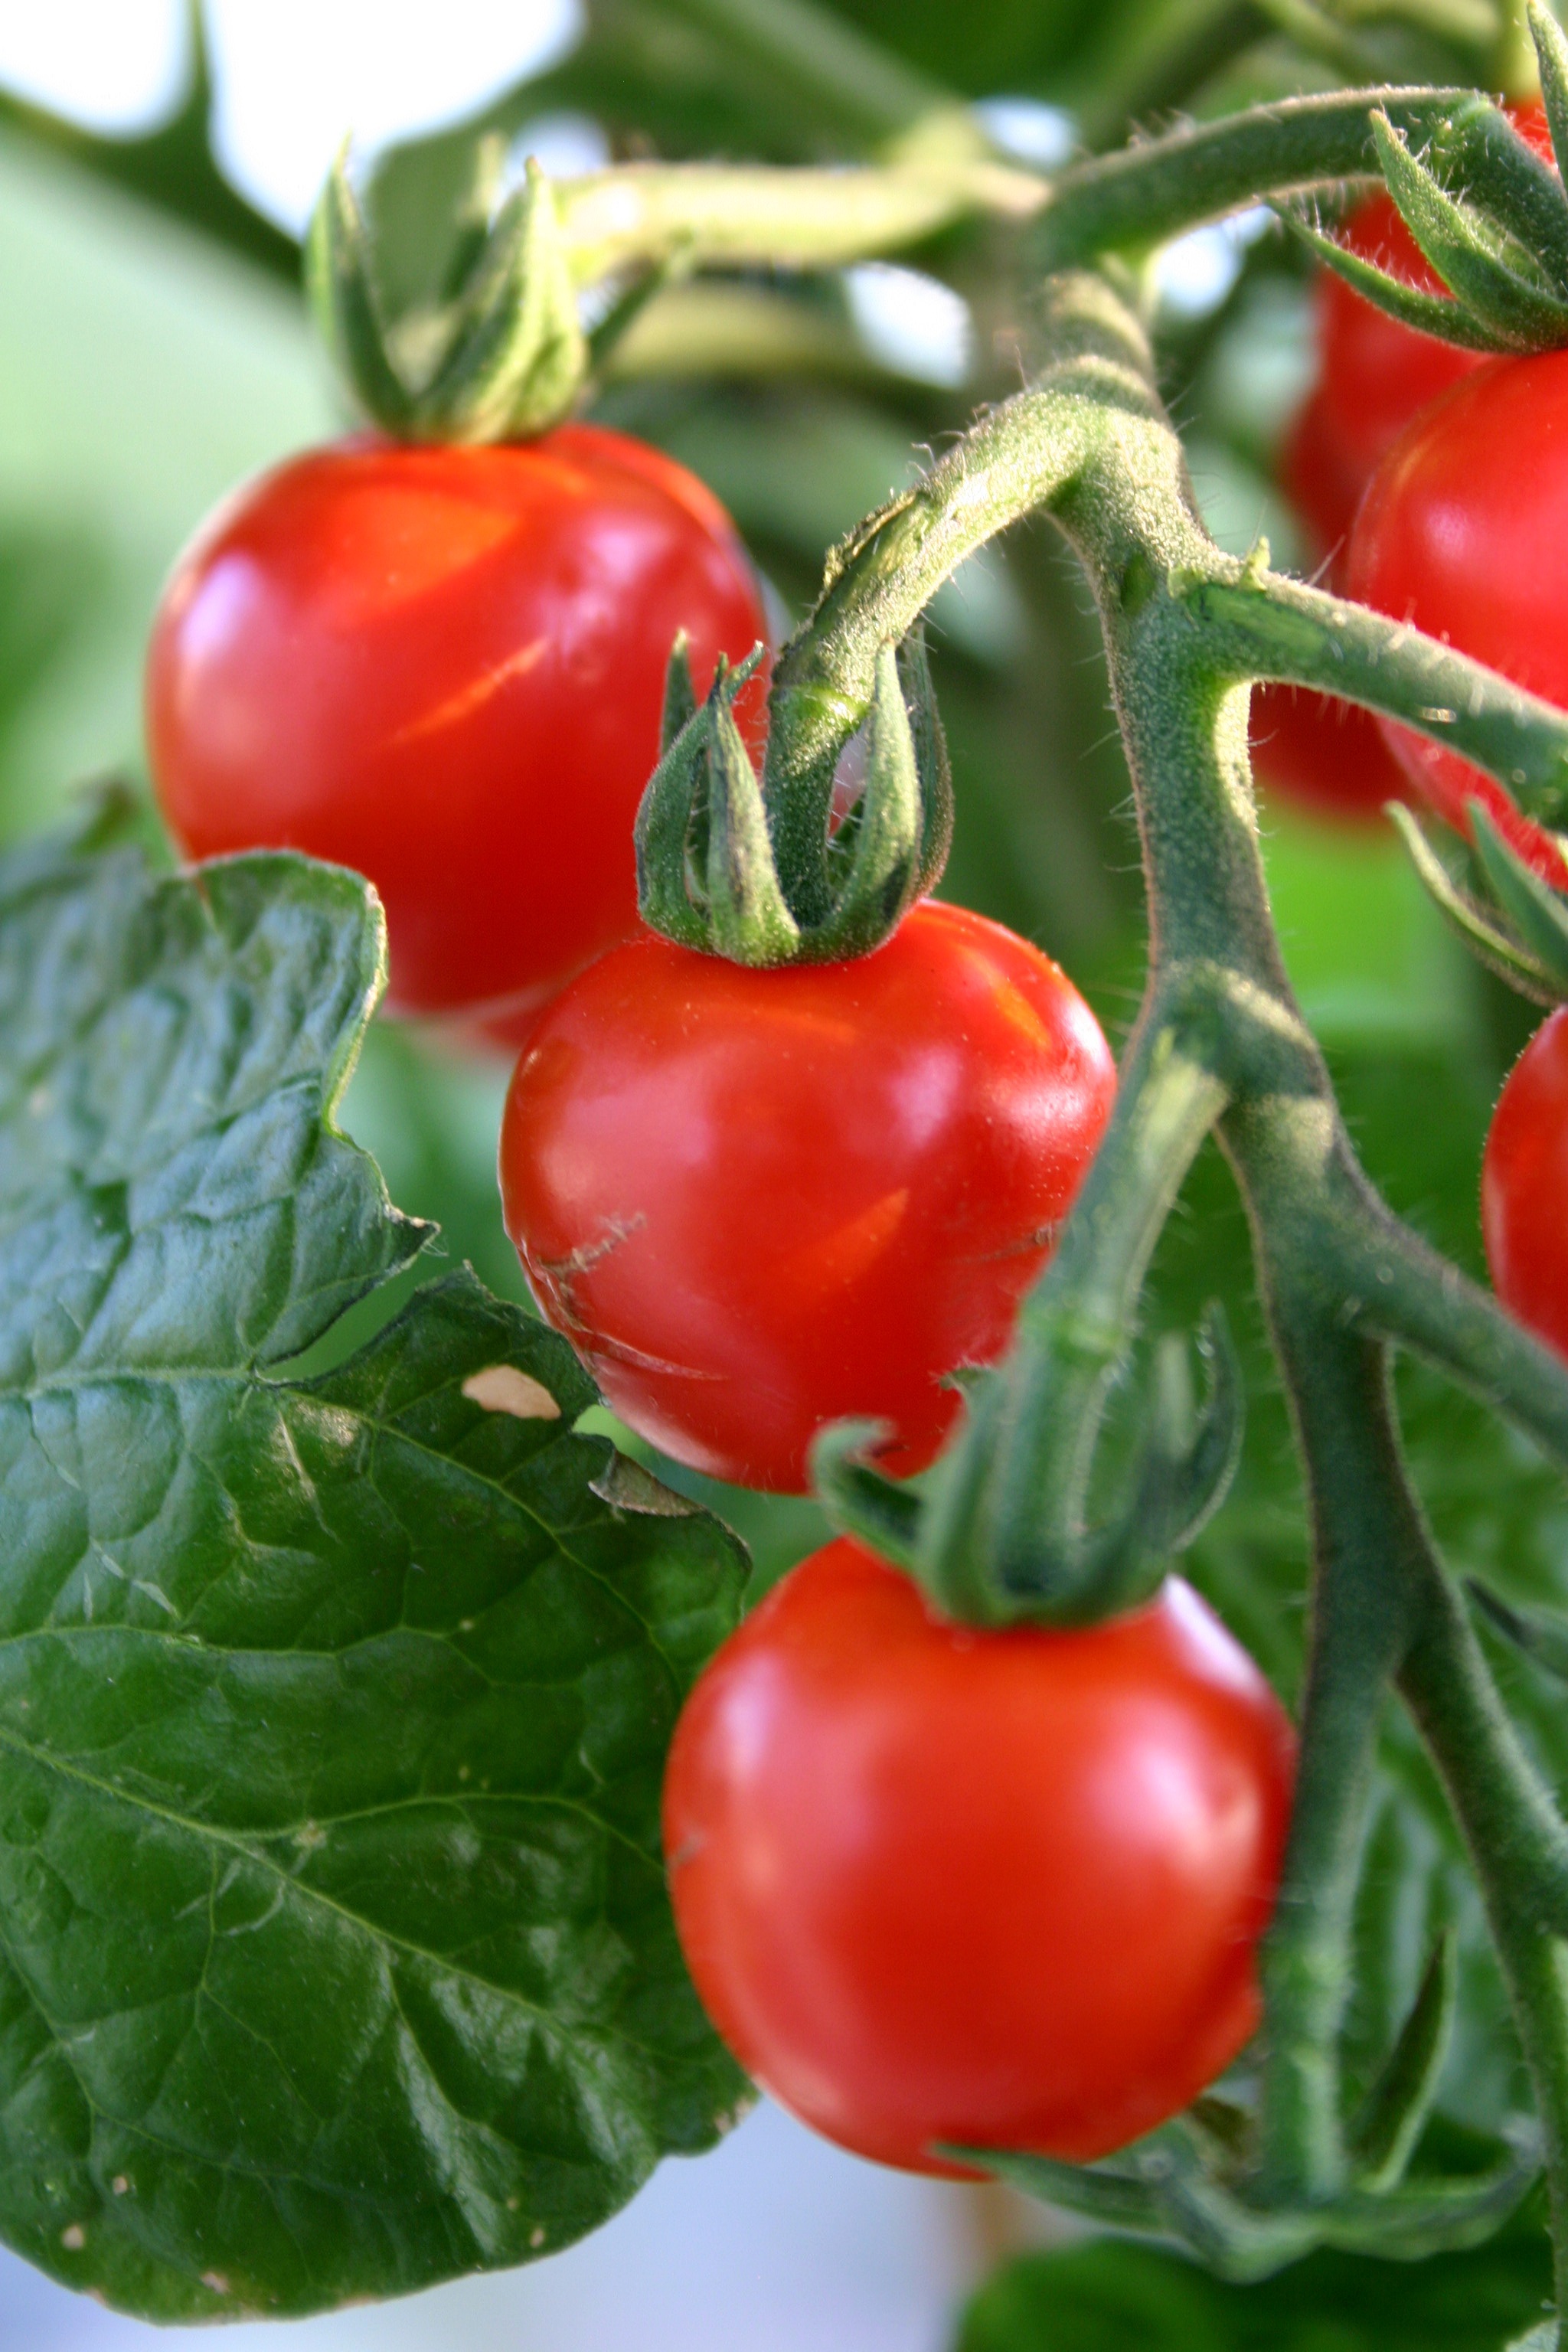
plant, fruit, food, red, produce, vegetable, garden, juicy, healthy, delicious, tomato, vegetables, peppers, vitamins, flowering plant, trusses, bush tomato, land plant, bird's eye chili, potato and tomato genus, bell peppers and chili peppers, pimiento